Economy of Croatia

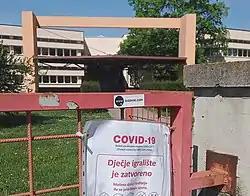
The COVID-19 pandemic in Croatia hurt the economy in 2020.

Croatia joined the European Union on 1 July 2013 as the 28th member state, after Slovenia did the same in 2004. The Croatian economy rapidly integrated with the rest of continental EU states, becoming more sensitive to international trade. Italy, Germany and Slovenia became Croatia's most important trade partners. During Croatia's post-recession recovery, in terms of income per capita, it was able to stay ahead of other member states such as Bulgaria, and Romania. In terms of minimum monthly wage, Croatia was ahead of 9 EU members (Greece, Malta, Estonia, Czech Republic, Slovakia, Romania, Latvia, Hungary, and Bulgaria) at €970 during that time.